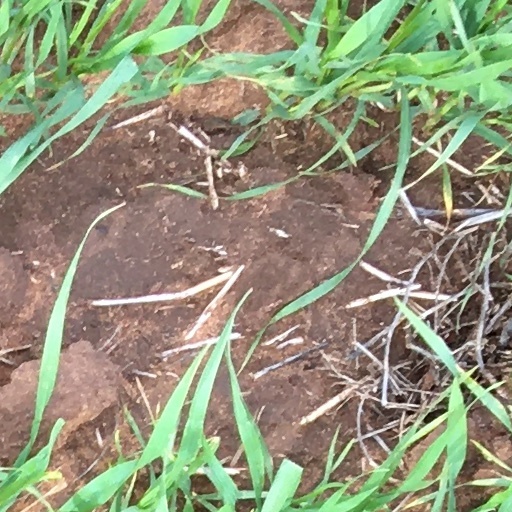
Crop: wheat